United Nations Department of Field Support

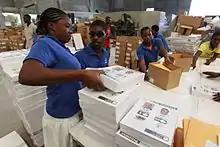
DFS workers packing Haiti election ballots in 2011.

The Department of Field Support was headed by Mr. Atul Khare from 2 March 2015 to 31 December 2018, following the departure of Under-Secretary-General Ms. Ameerah Haq. The department has four main divisions: